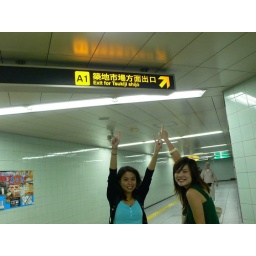
fish market early in the morning...